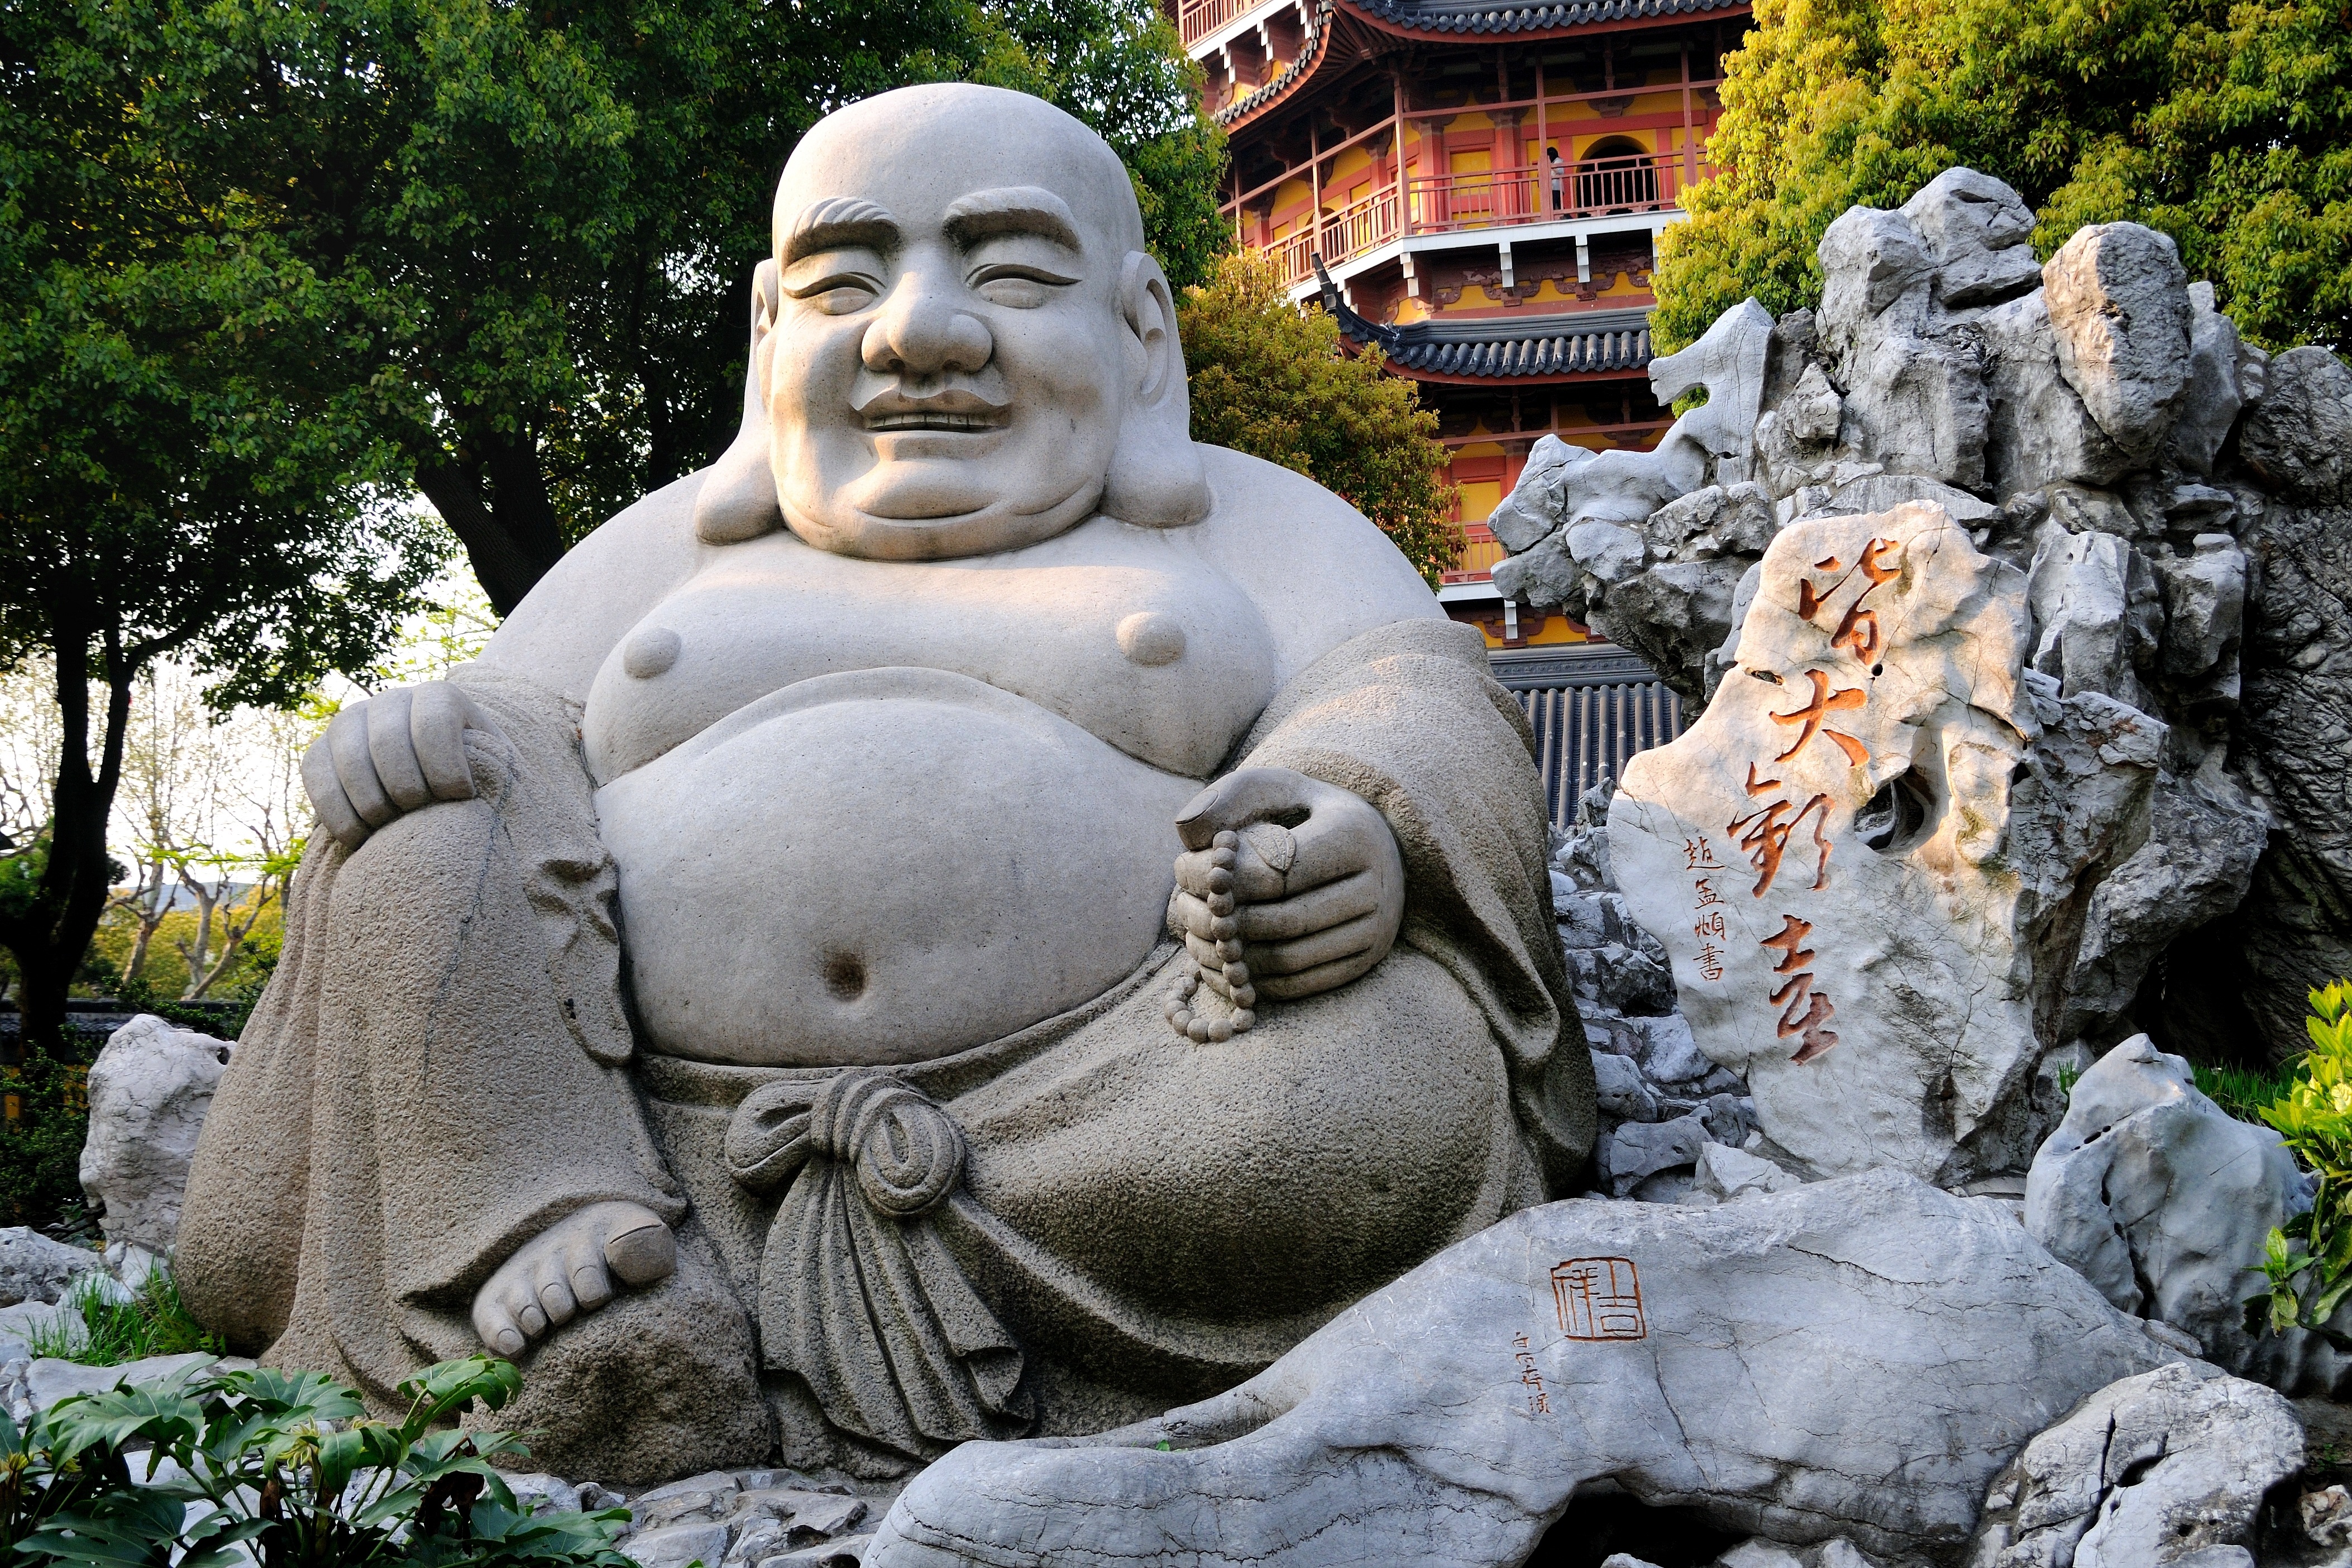
rock, monument, statue, religion, garden, sculpture, art, temple, carving, china, mythology, hindu temple, gautama buddha, laughing buddha, ancient history